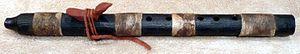
La siyotanka — « le grand coq de bruyère » en langue sioux ou « le bâton qui chante » en langue lakota —, pipigwan, fi'pa, lhokan, niçude tunga, sul, kahamaxé tahpeno et chikhwa est une flûte des Indiens des Plaines des États-Unis. C'est une « flûte de courtoisie » à double conduits jouée notamment lors de la cérémonie de la danse du Soleil.